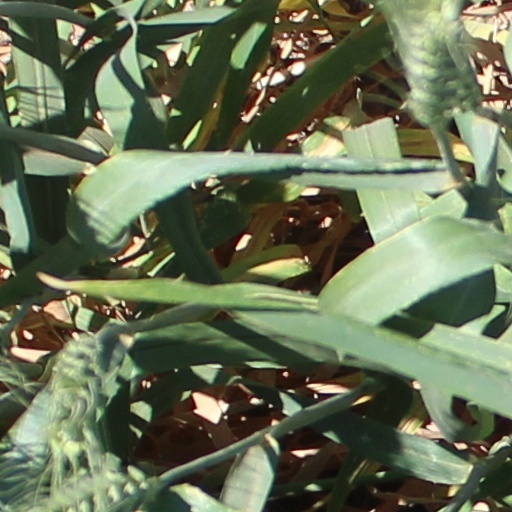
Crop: wheat